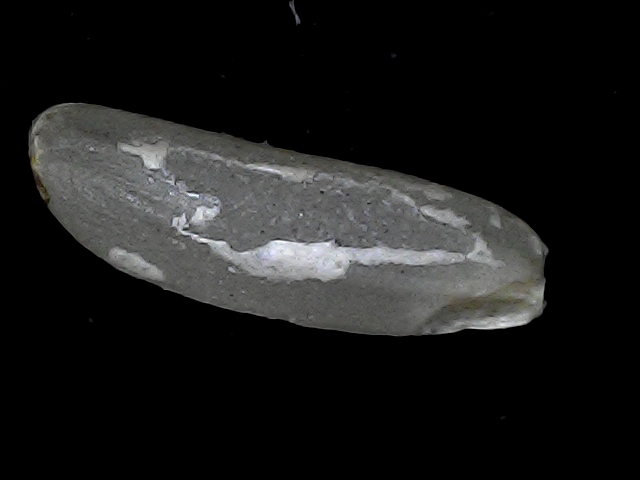
Rice variety: BD85